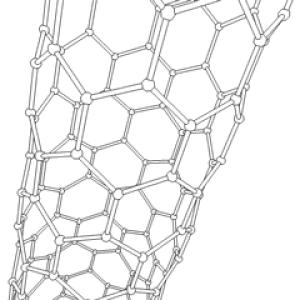
Les nanosciences et nanotechnologies, ou NST, peuvent être définies au minimum comme l’ensemble des études et des procédés de fabrication et de manipulation de structures, de dispositifs et de systèmes matériels à l’échelle du nanomètre, ce qui est l’ordre de grandeur de la distance entre deux atomes.
Les nanotubes de carbone sont une forme allotropique du carbone appartenant à la famille des fullerènes. Ils sont composés d'un ou plusieurs feuillets d'atomes de carbone enroulés sur eux-mêmes formant un tube. Le tube peut être fermé ou non à ses extrémités par une demi-sphère. On distingue les nanotubes de carbone simple-feuillet et multi-feuillets.
Le carbone est l'élément chimique de numéro atomique 6 et de symbole C. Il possède trois isotopes naturels :